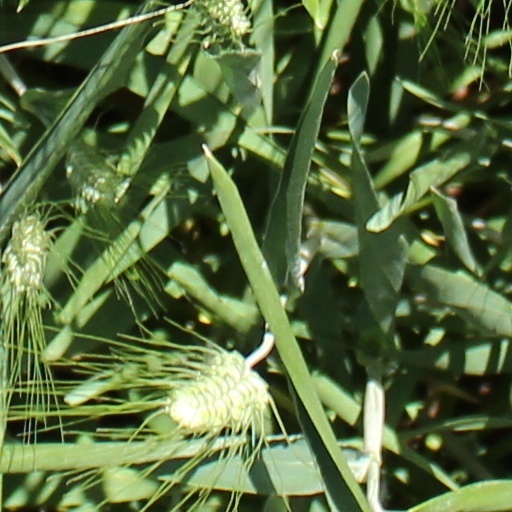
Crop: wheat